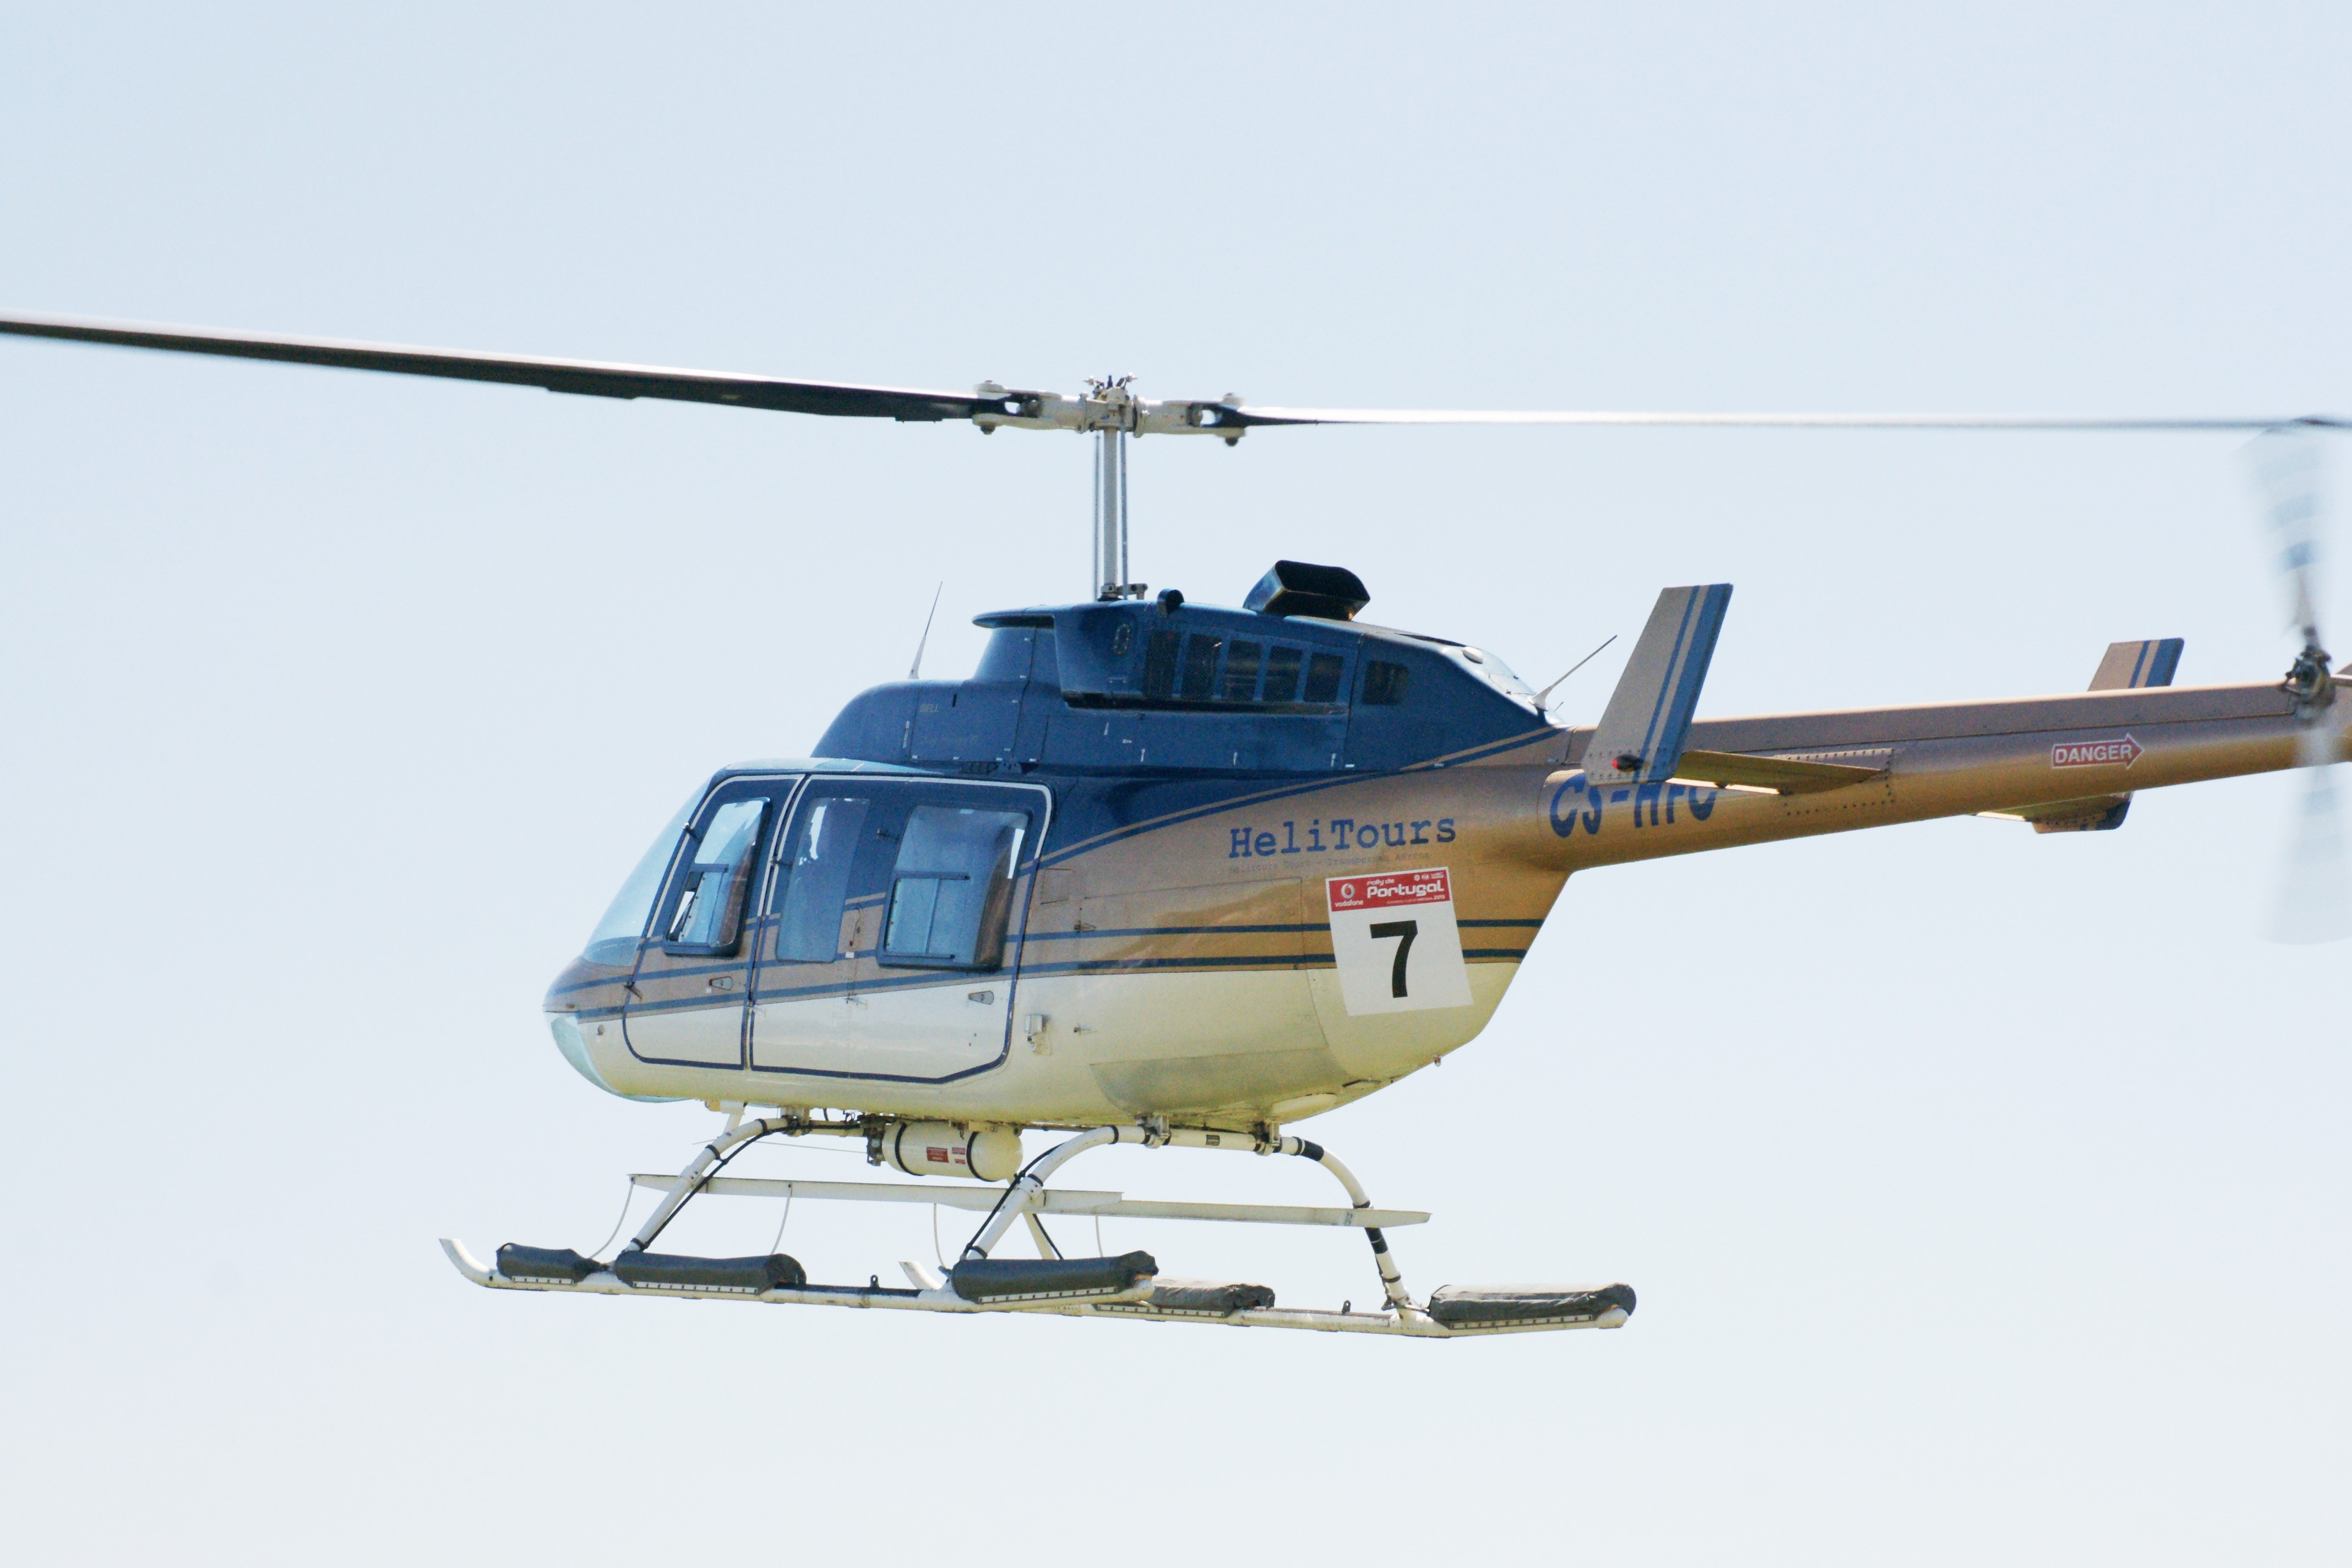
aircraft, vehicle, aviation, flight, helicopter, security, rotors, rotorcraft, atmosphere of earth, helicopter rotor, military helicopter, bell uh 1 iroquois, bell 412, radio controlled helicopter, bell 214, bell 206